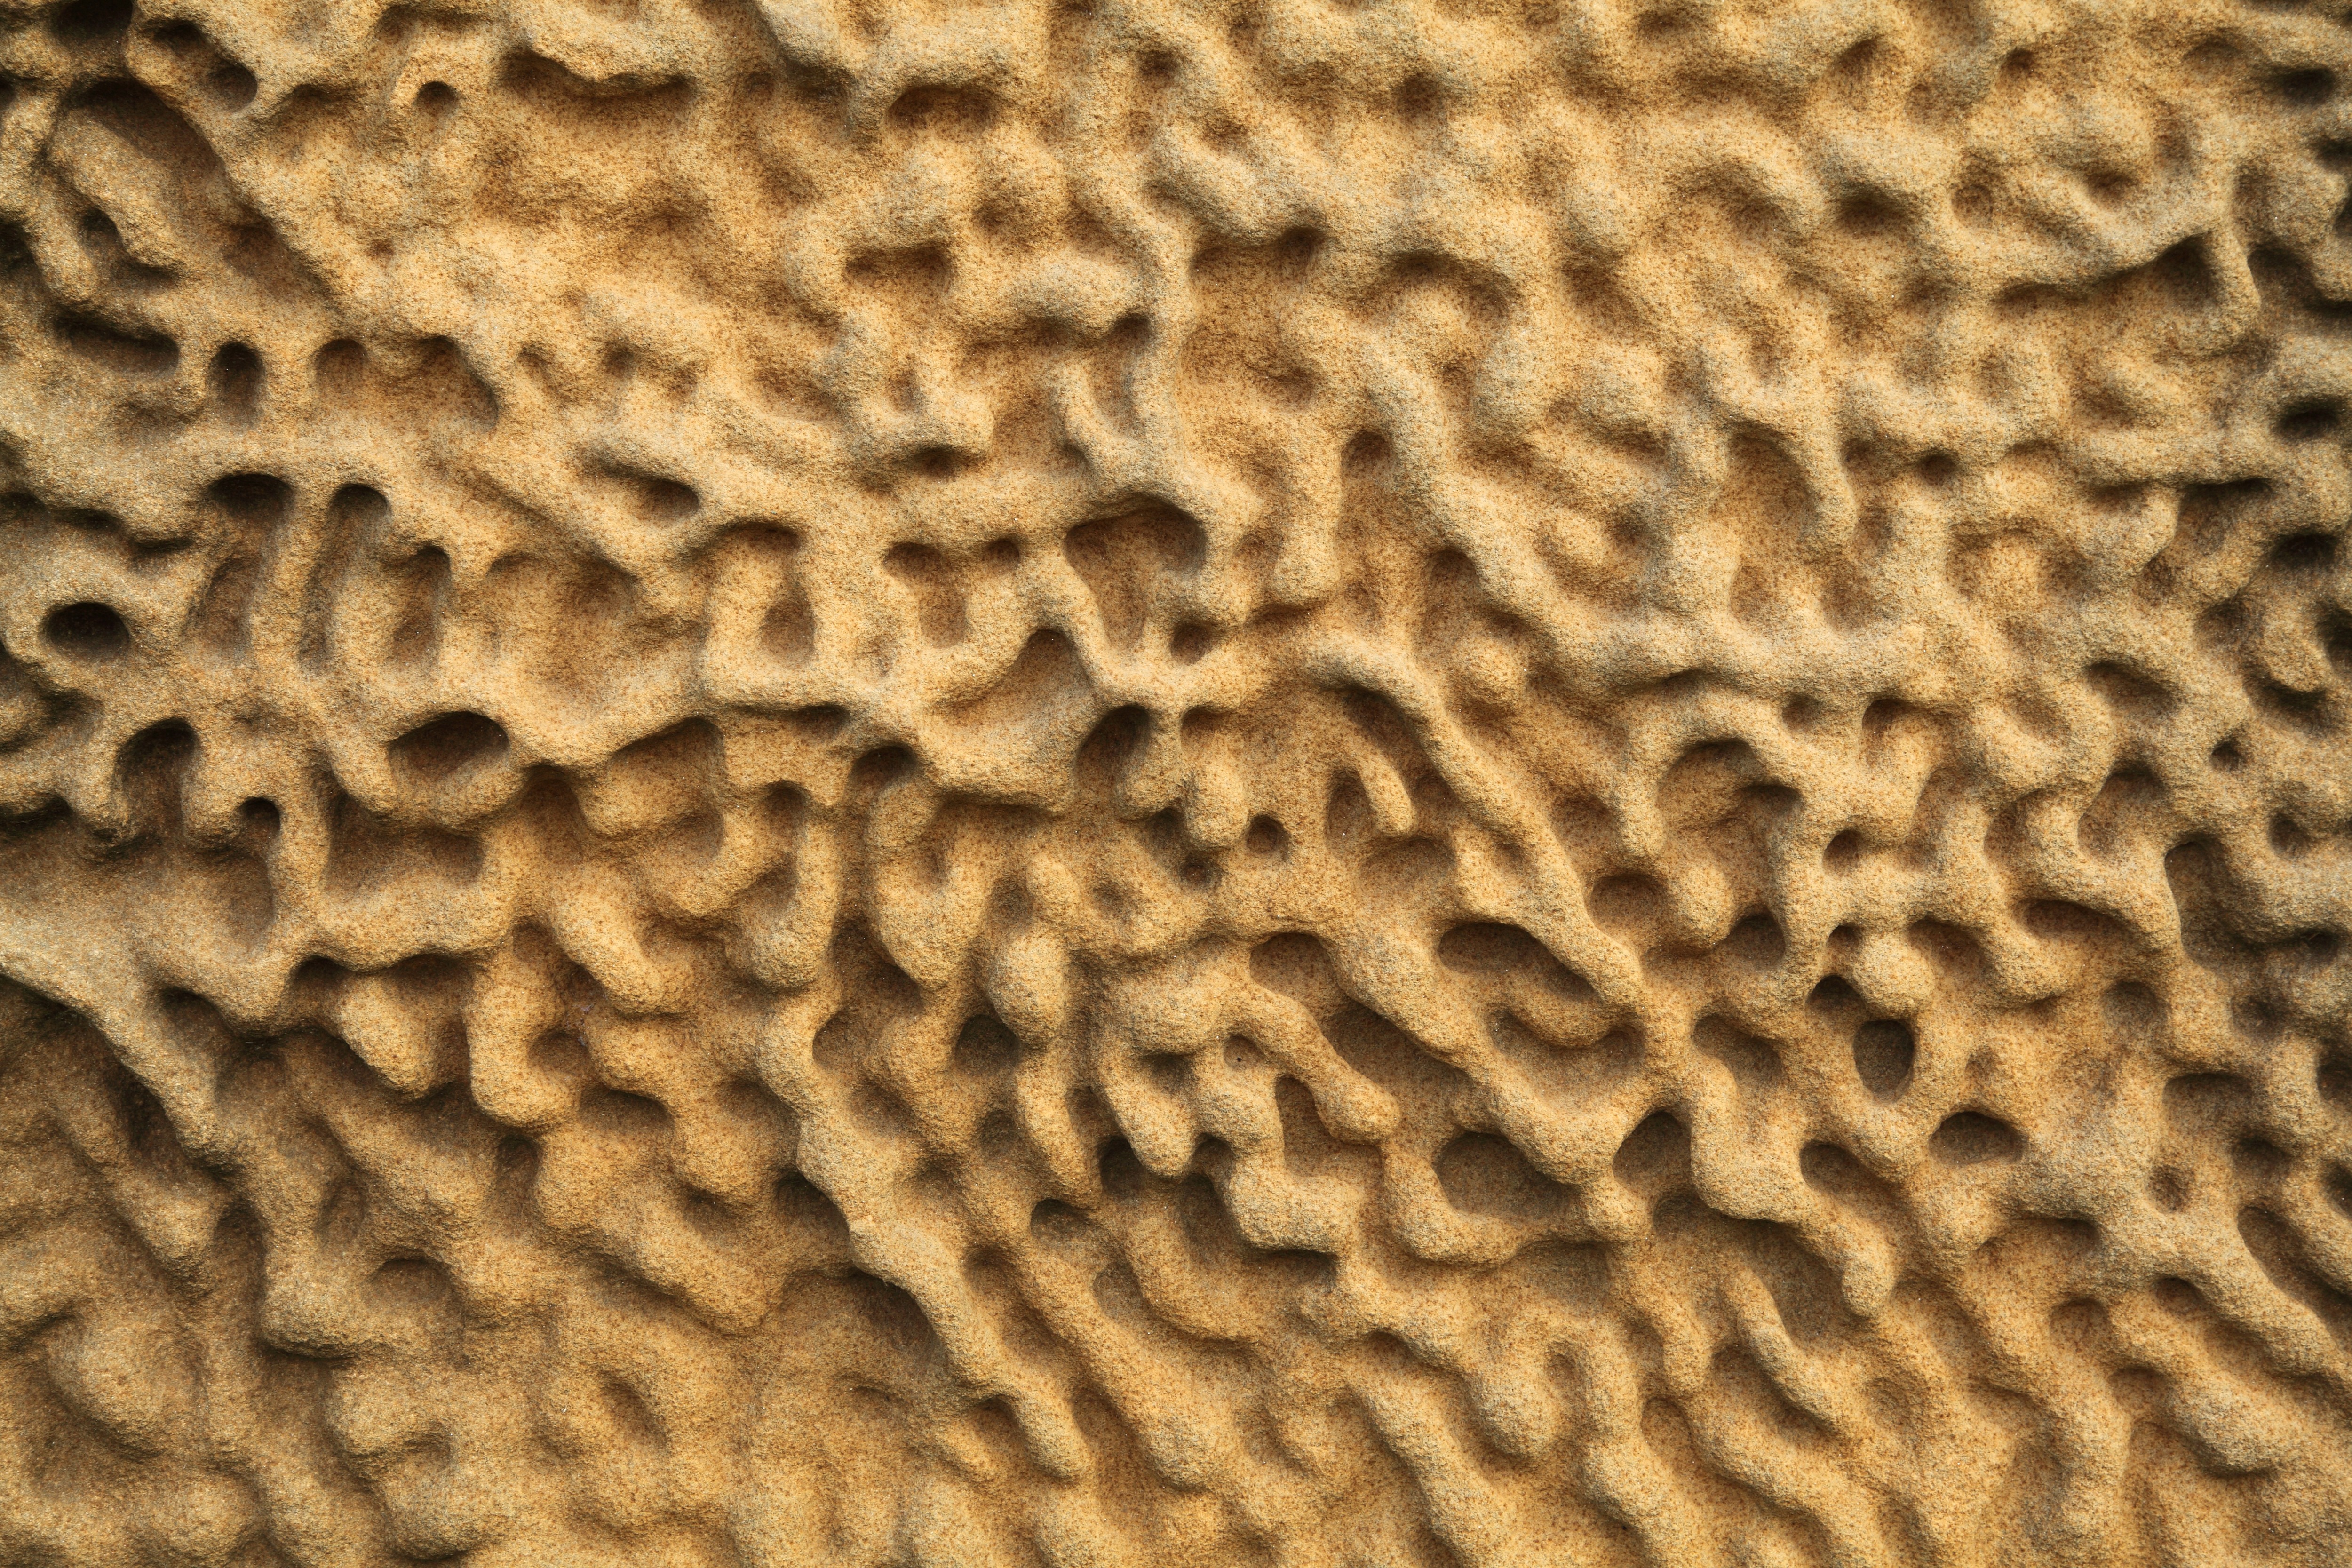
nature, sand, rock, abstract, structure, texture, wave, wall, sandstone, stone, pattern, yellow, material, eroded, erosion, coral, close up, background, geology, curves, macro photography